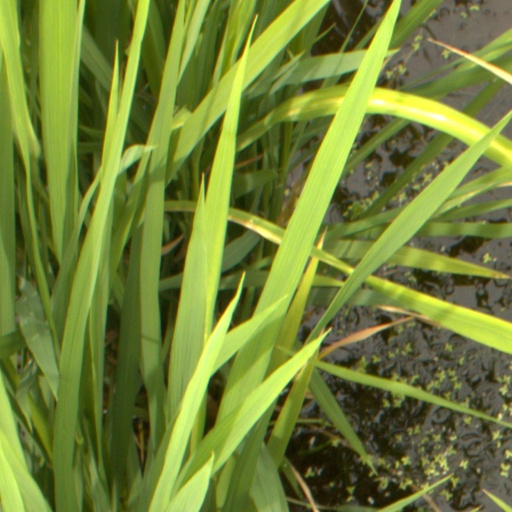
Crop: rice